1912 United States presidential election

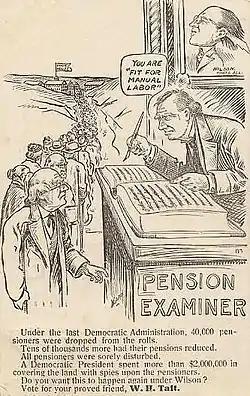

Wilson opposed Roosevelt's proposal to establish a powerful state bureaucracy charged with regulating large corporations, with Wilson instead favoring the break-up of large corporations in order to create a level economic playing field. Though Wilson's rhetoric paid homage to the traditional Democratic Party skepticisms of government and "collectivism", after his election win Wilson would embrace some of the progressive reforms which Roosevelt had campaigned on.